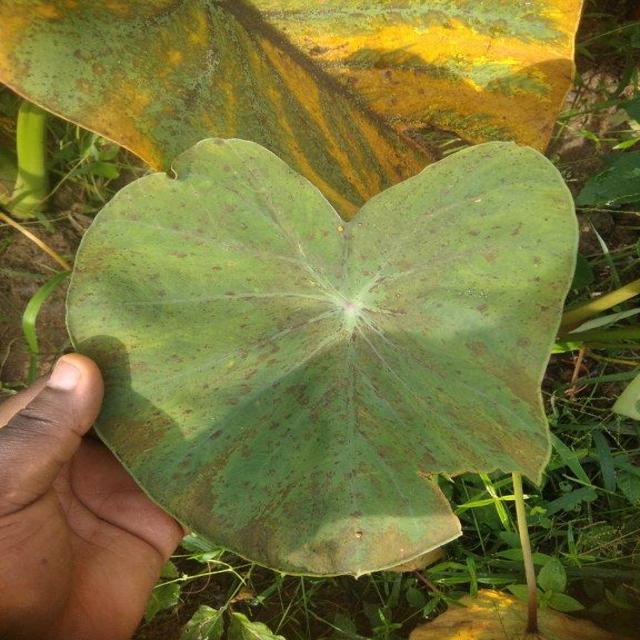
Label: Mid_Blight